Management of tuberculosis

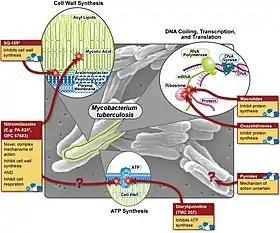
Various pharmaceutical tuberculosis treatments and their actions

Management of tuberculosis refers to techniques and procedures utilized for treating tuberculosis (TB), or simply a treatment plan for TB.